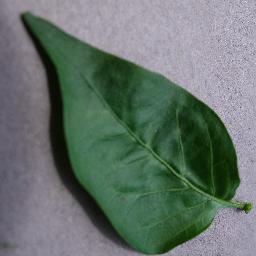
Label: Pepper,_bell___healthy